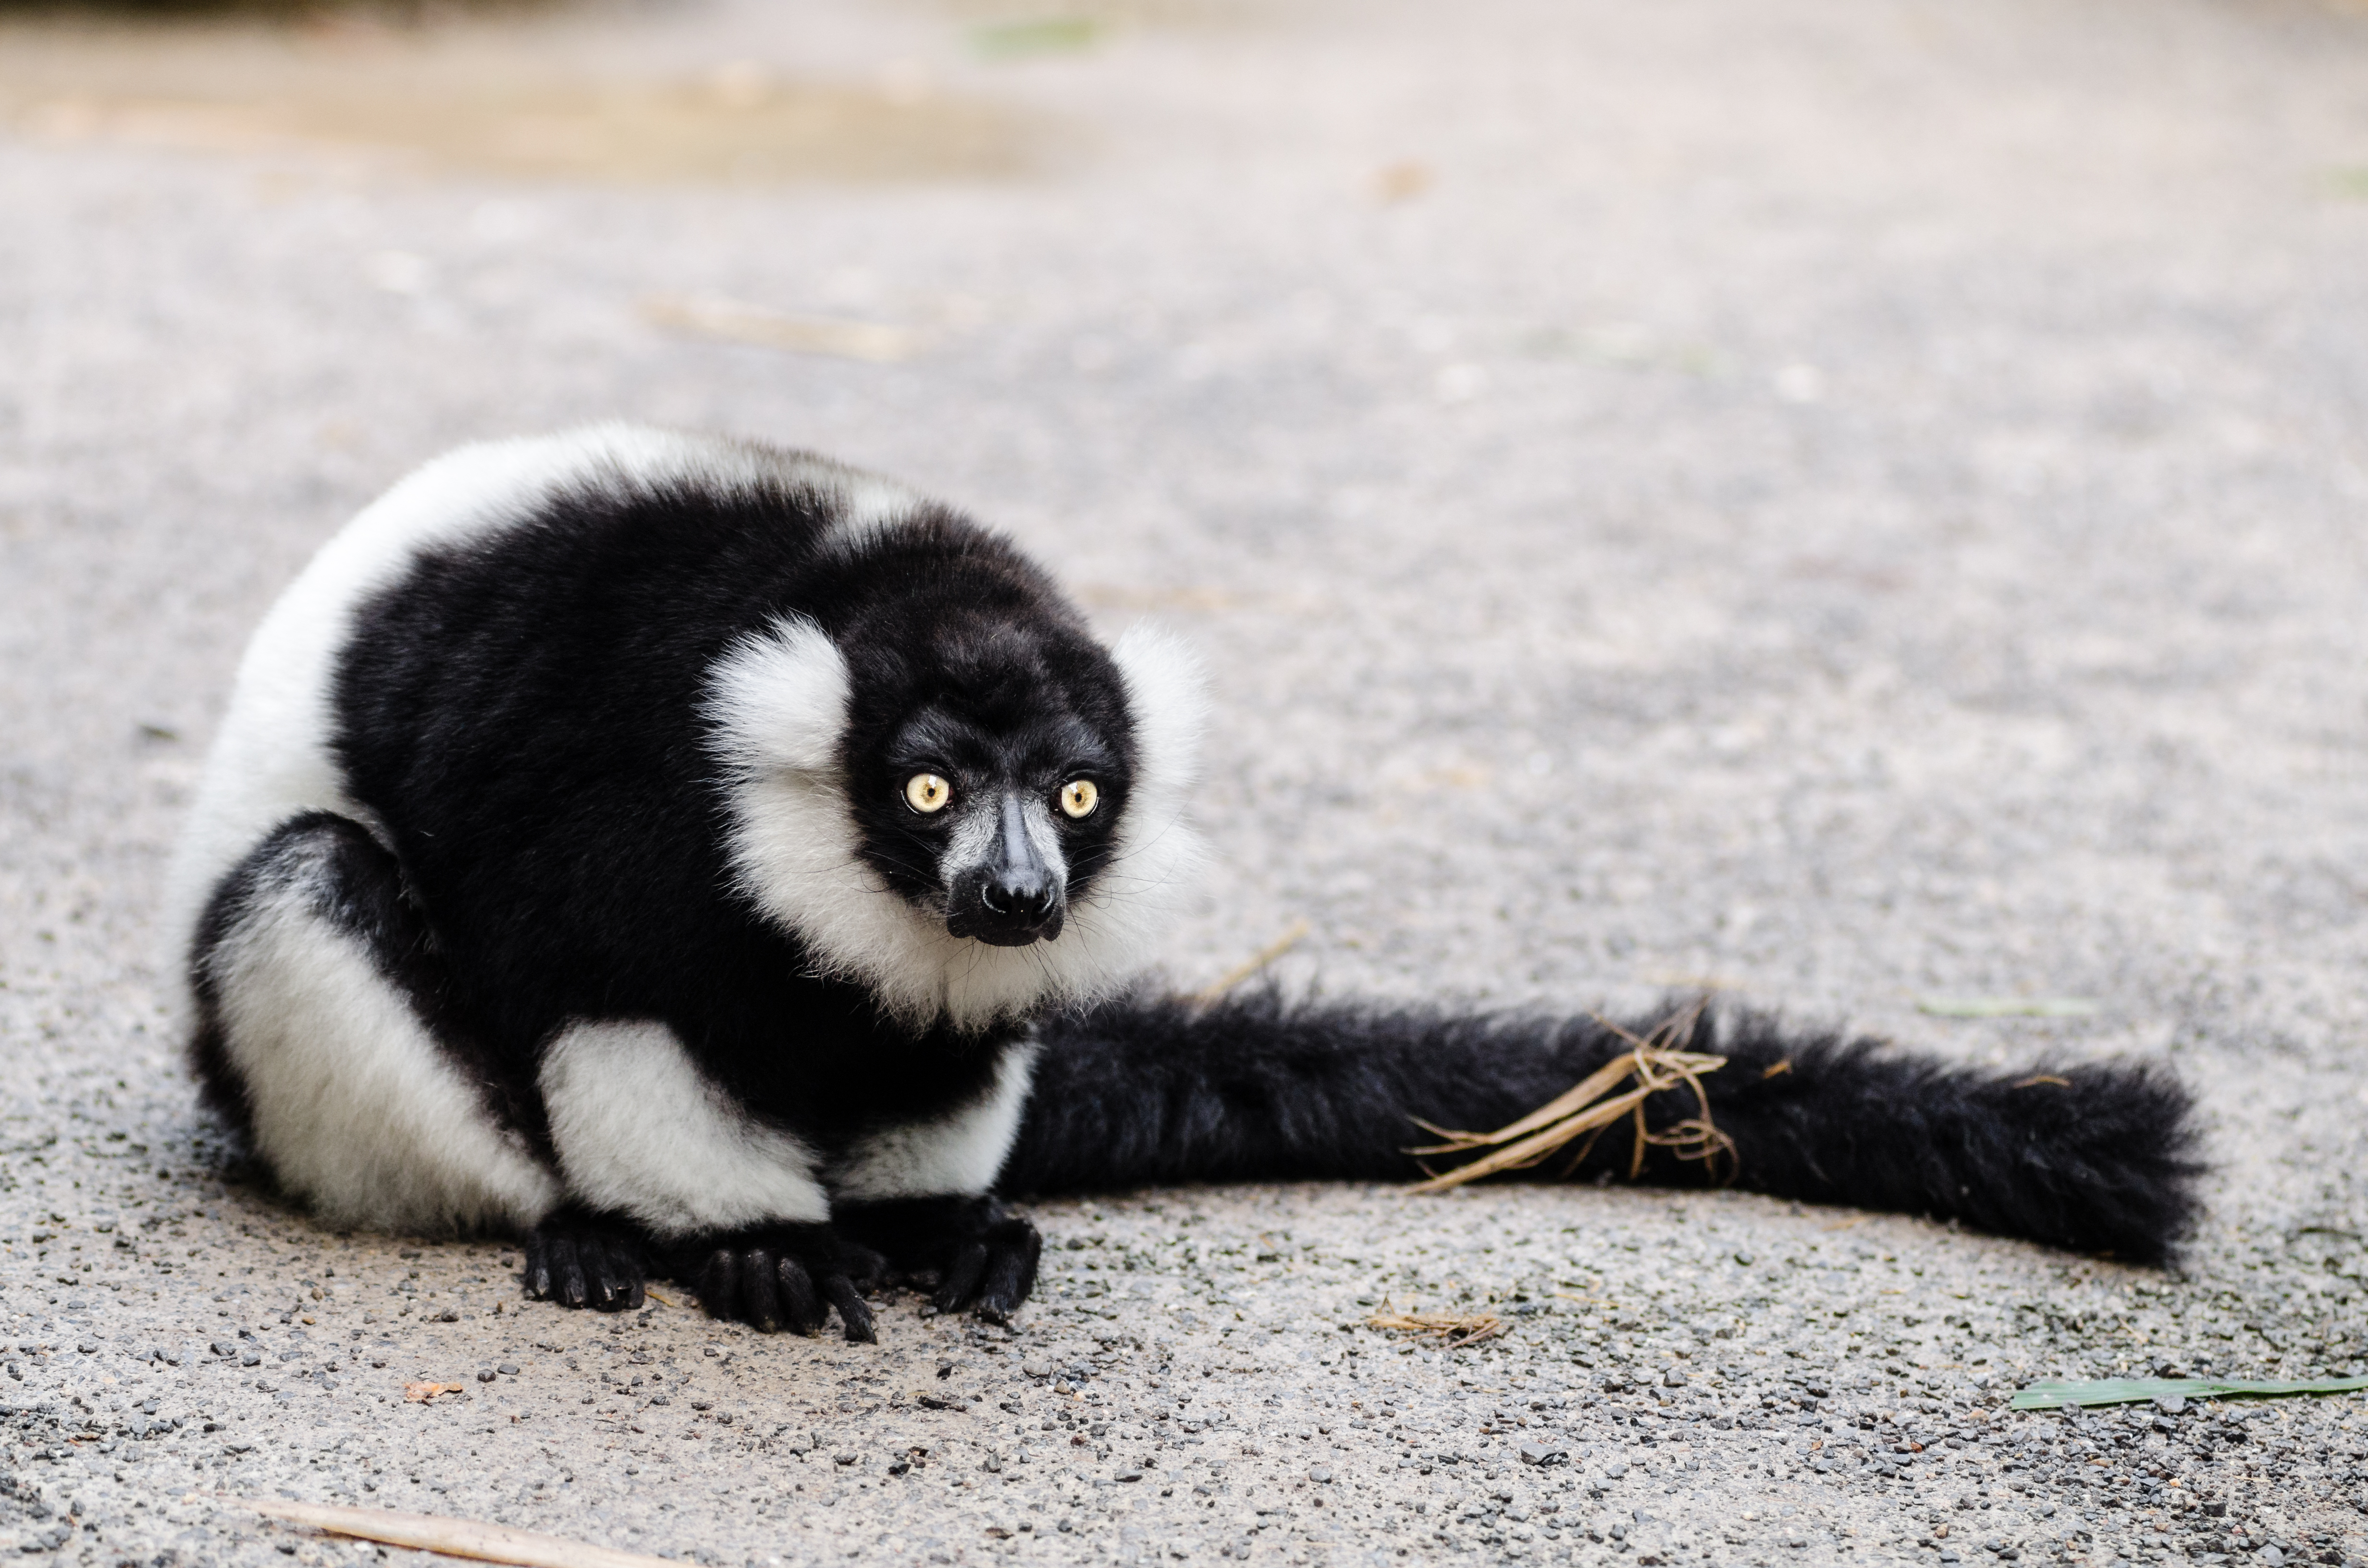
white, animal, wildlife, zoo, mammal, black, fauna, primate, eyes, madagascar, vertebrate, germany, deutschland, schwarz, tier, augen, grn, lemur, tierpark, madagaskar, ruffed, weiser, vari, lemuren, skunk, new world monkey